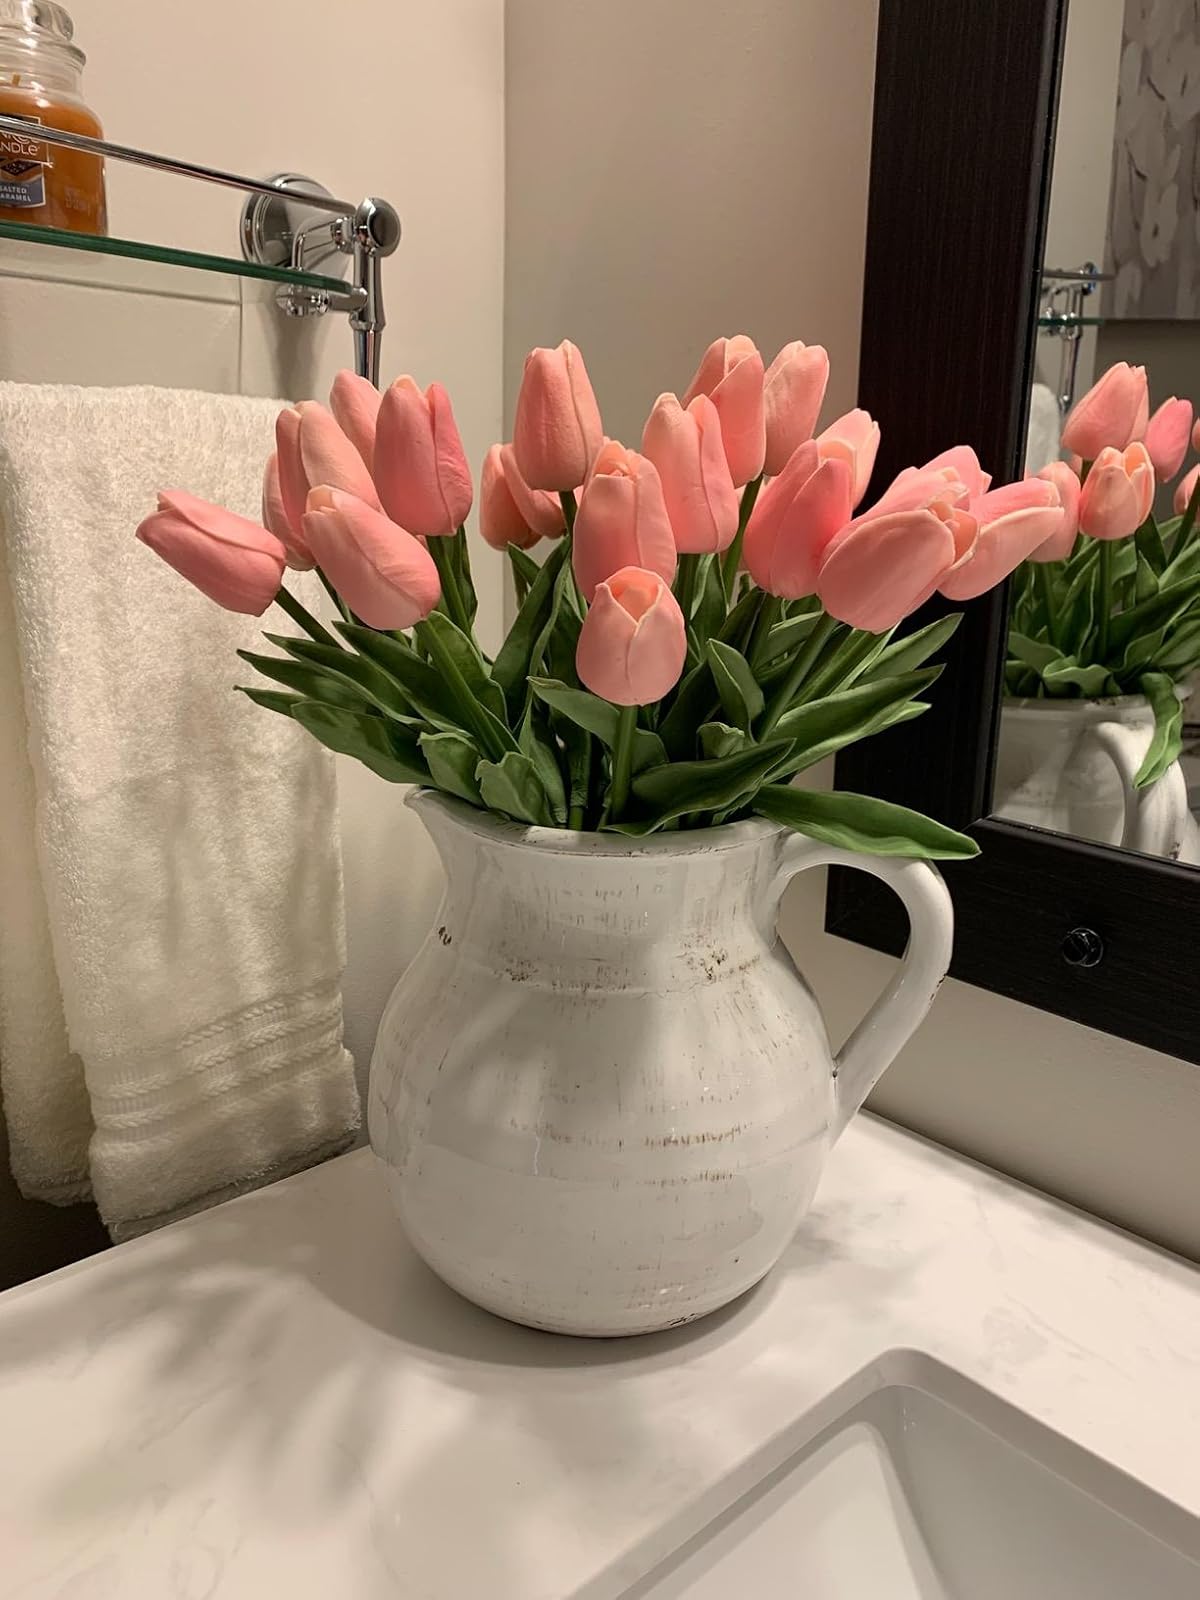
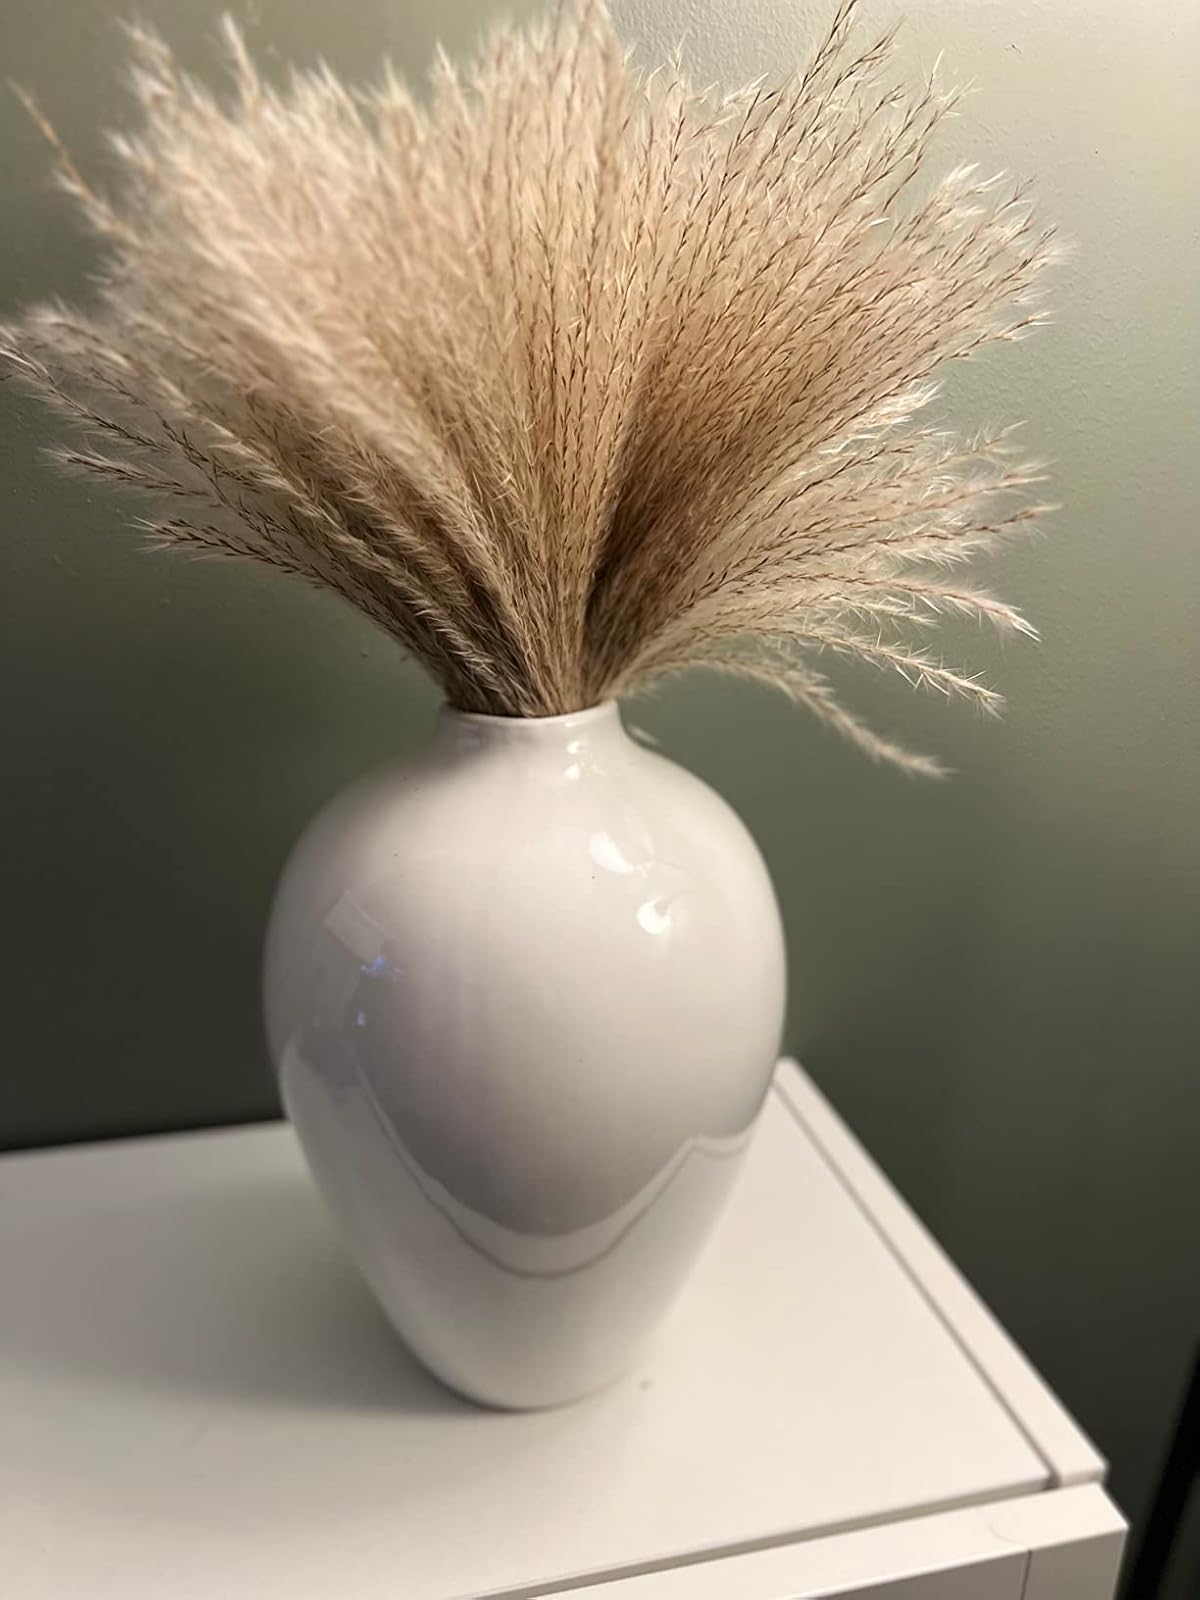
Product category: vase
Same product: no